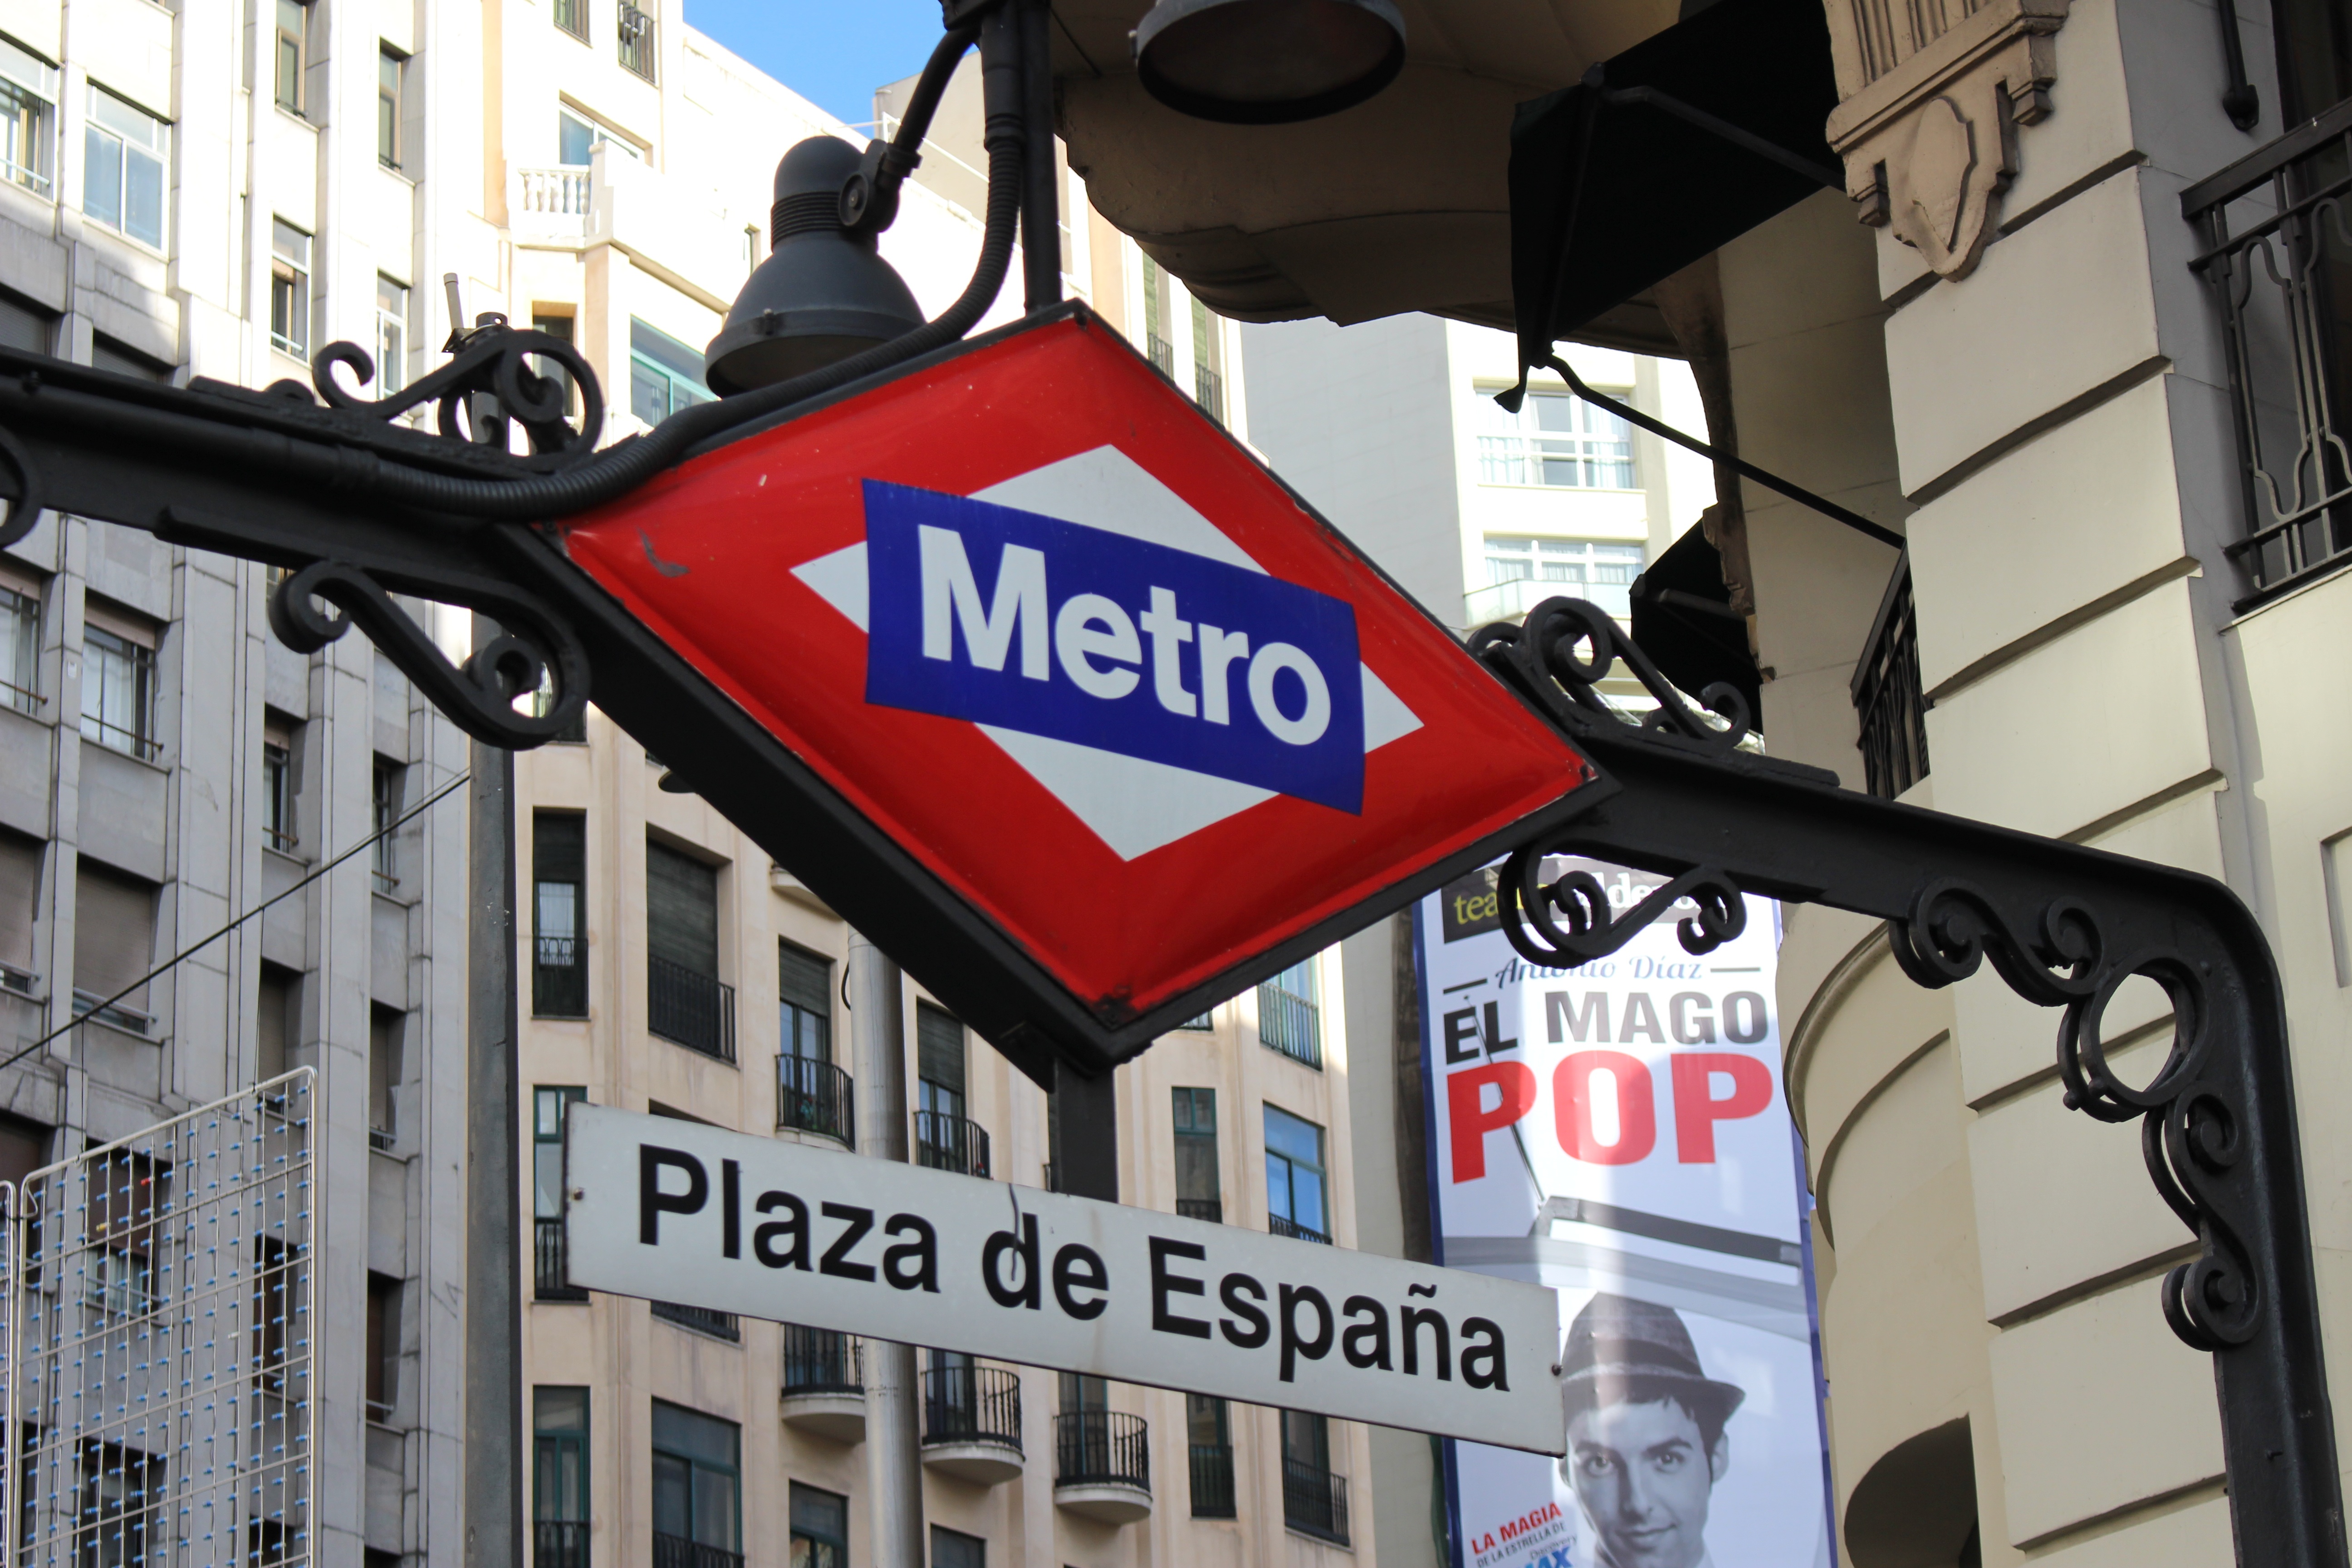
city, urban, advertising, travel, metro, sign, banner, street sign, shopping, signage, madrid, means of transport, piazza di spagna